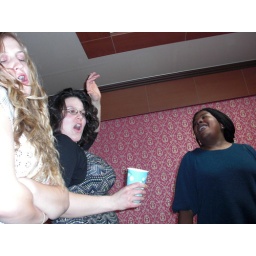
This girl in the black shirt must hate me. Her name in the tags will be &amp;quot;Rangi&amp;quot; from now on.